The Cossacks (1961 film)

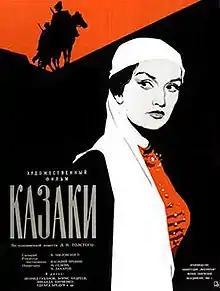
Film poster

The Cossacks is a 1961 Soviet romantic drama film directed by Vasili Pronin. It was entered into the 1961 Cannes Film Festival. It is based on Leo Tolstoy's 1864 novel of the same name.